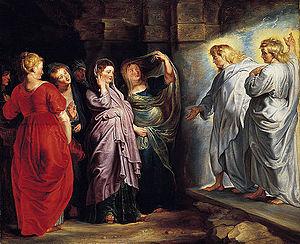
Marie de Magdala, ou Marie Madeleine, appelée aussi Marie la Magdaléenne dans les Évangiles, est une disciple de Jésus qui le suit jusqu'à ses derniers jours, assiste à sa Résurrection et qui a donné naissance à une importante figure du christianisme. Elle est citée au moins douze fois dans les quatre évangiles canoniques, plus que la plupart des apôtres. L'Évangile selon Jean, écrit au plus tôt vers 80, en fait la première personne à avoir vu Jésus après sa Résurrection, chargée d'avertir les apôtres. Ce motif est repris dans une fin ajoutée au IVᵉ siècle à l'Évangile selon Marc.